Dromornis

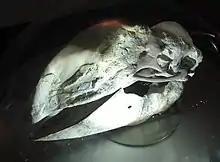
Skull of "Dromornis planei"

The species is known by the right femur, around twelve inches long, obtained at the Peak Downs site. The details of its deposition accompanied Owen's description, "The well was sunk through 30 feet of the black trappean alluvial soil common in that part of Australia, and then through 150 feet of drift pebbles and boulders, on one of which boulders ("at that depth," 150 feet?) rested a short, thick femur, so filled with mineral matter (calc spar and iron pyrites) as to give the internal structure more the appearance of a reptilian than an ornithic bone."